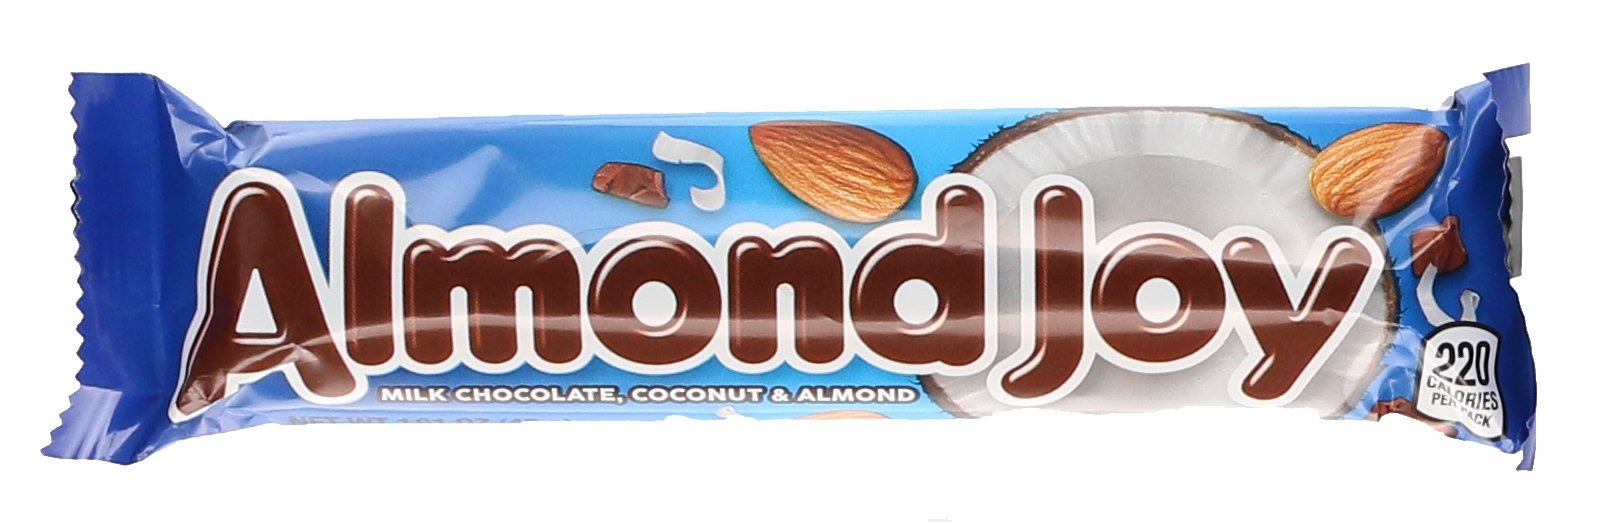
Item Name: ALMOND JOY, Chocolate Coconut Candy Bar, 1.61 Ounce
Bullet Point 1: Contains one (1) 1.61-ounce ALMOND JOY Coconut and Almond Chocolate Candy Bar
Bullet Point 2: Unwrap this tropical chocolate candy when you need a tasty treat or want to incorporate it into your baked goods
Bullet Point 3: Kosher and gluten free ALMOND JOY candy bar to fill your taste buds with rich chocolate, sweet coconut and crunchy almonds
Bullet Point 4: Use ALMOND JOY candy for filling birthday gift bags and back-to-school lunch boxes or bridal and baby shower candy dishes
Bullet Point 5: A tropical getaway with coconut, almond and chocolate goodness perfect as Christmas, Halloween, Valentine's Day or Easter candy
Value: 1.6
Unit: Ounce

Price: 1.8